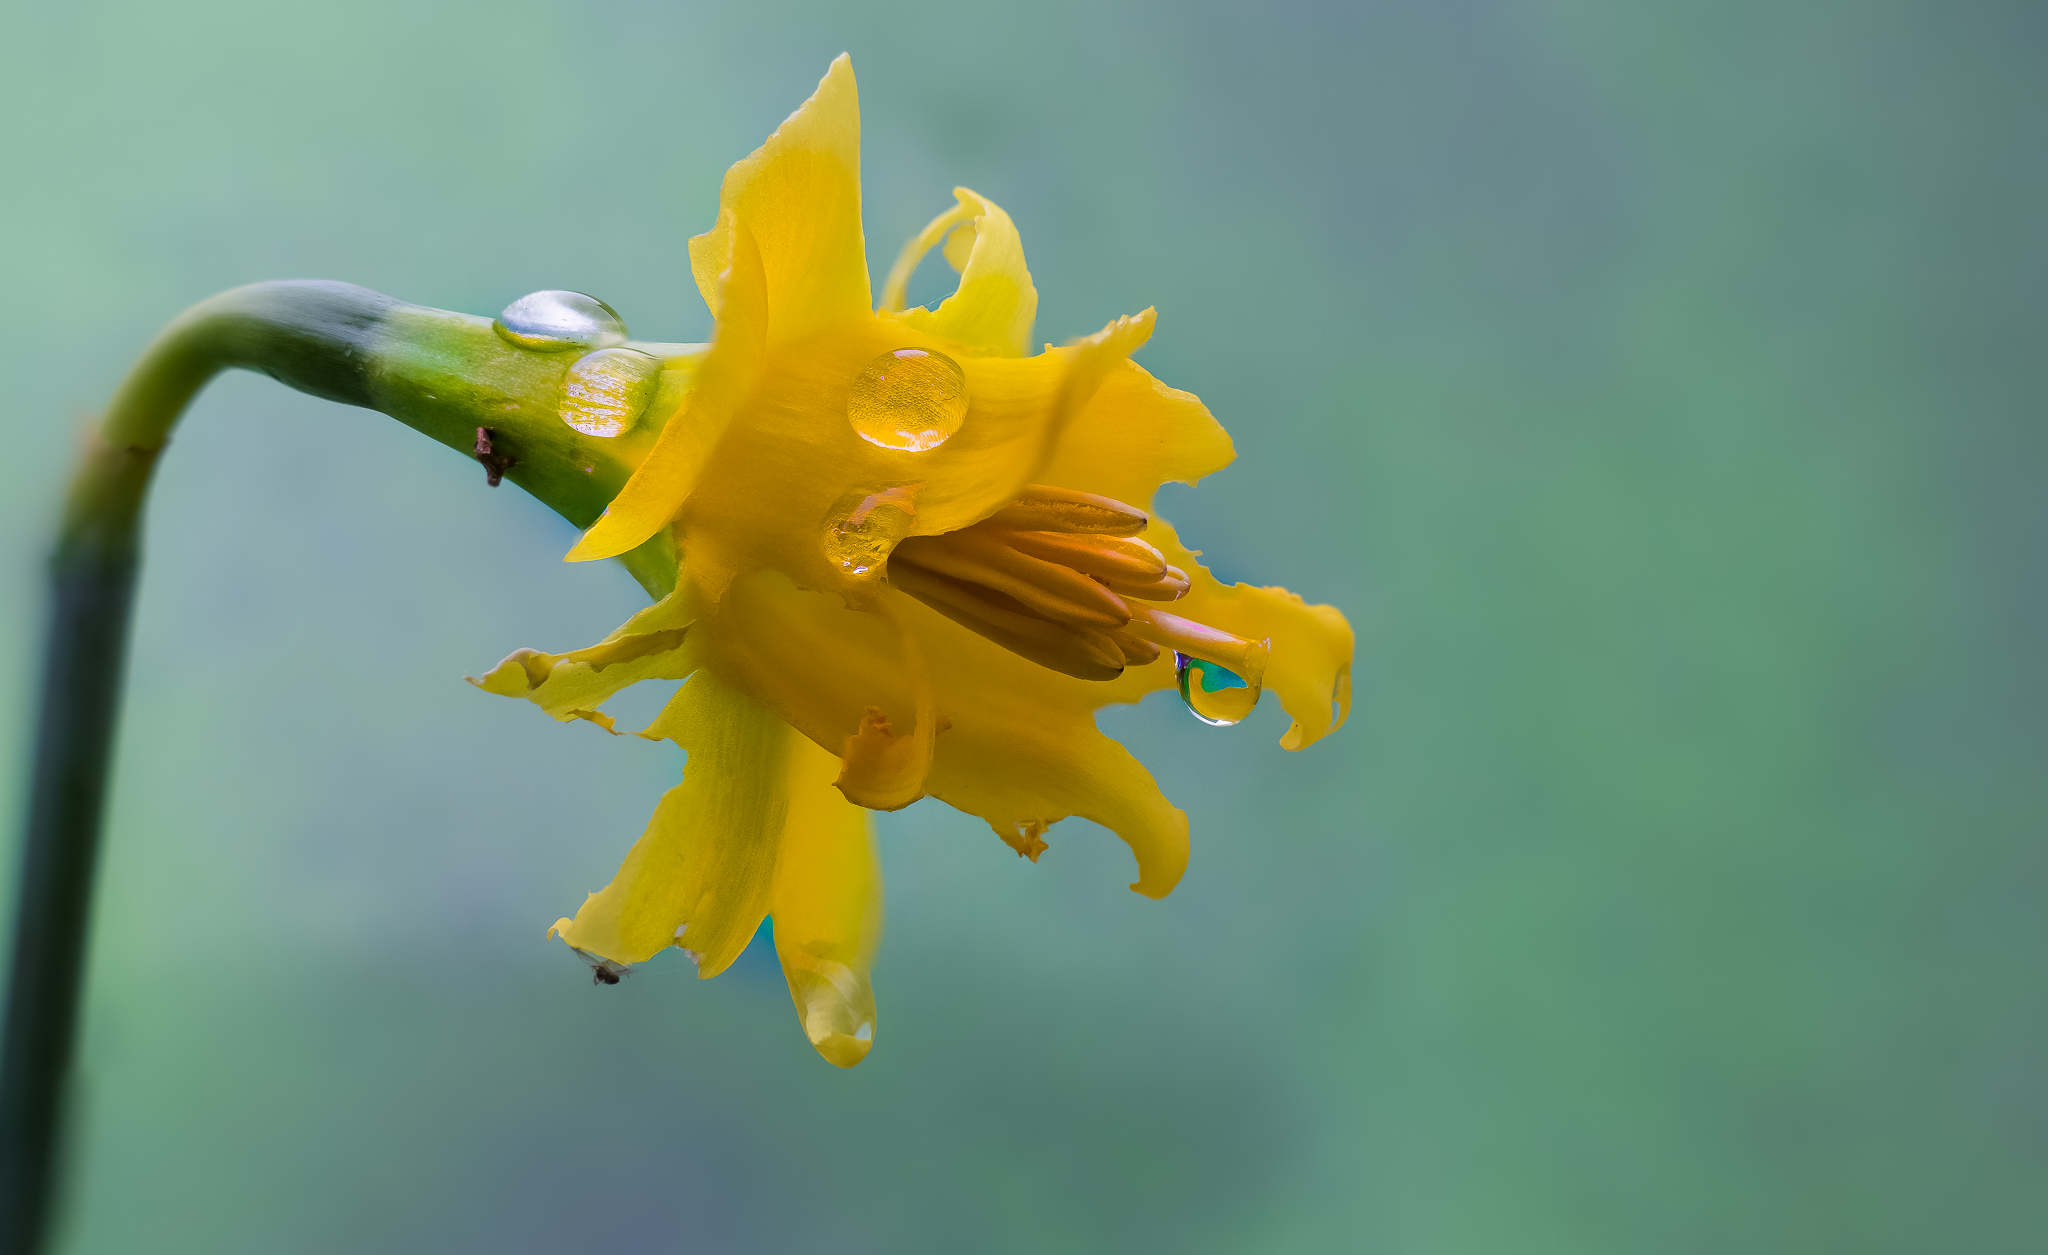
nature, blossom, plant, photography, flower, petal, pollen, green, produce, macro, botany, yellow, flora, wildflower, flowers, close up, naturaleza, flores, lumixfz1000, fz1000, focusstacking, ggl1, xovesphoto, focusstack, panasoniclumixfz1000, macro photography, flowering plant, plant stem, land plant